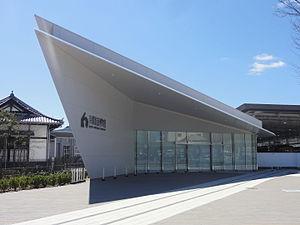
Le Kyoto Railway Museum, anciennement Umekoji Steam Locomotive Museum, est un musée ferroviaire situé dans l'arrondissement de Shimogyō-ku à Kyoto, au Japon.